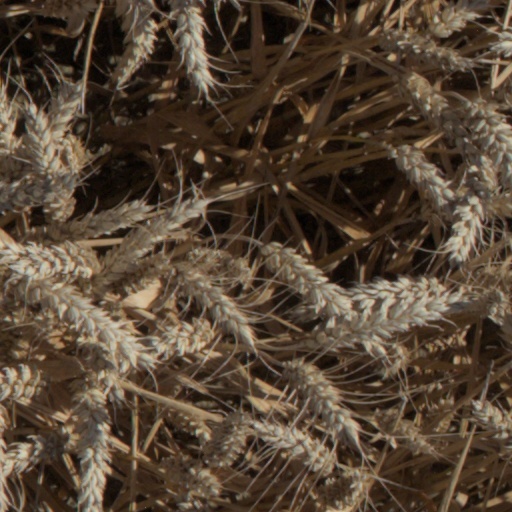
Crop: wheat